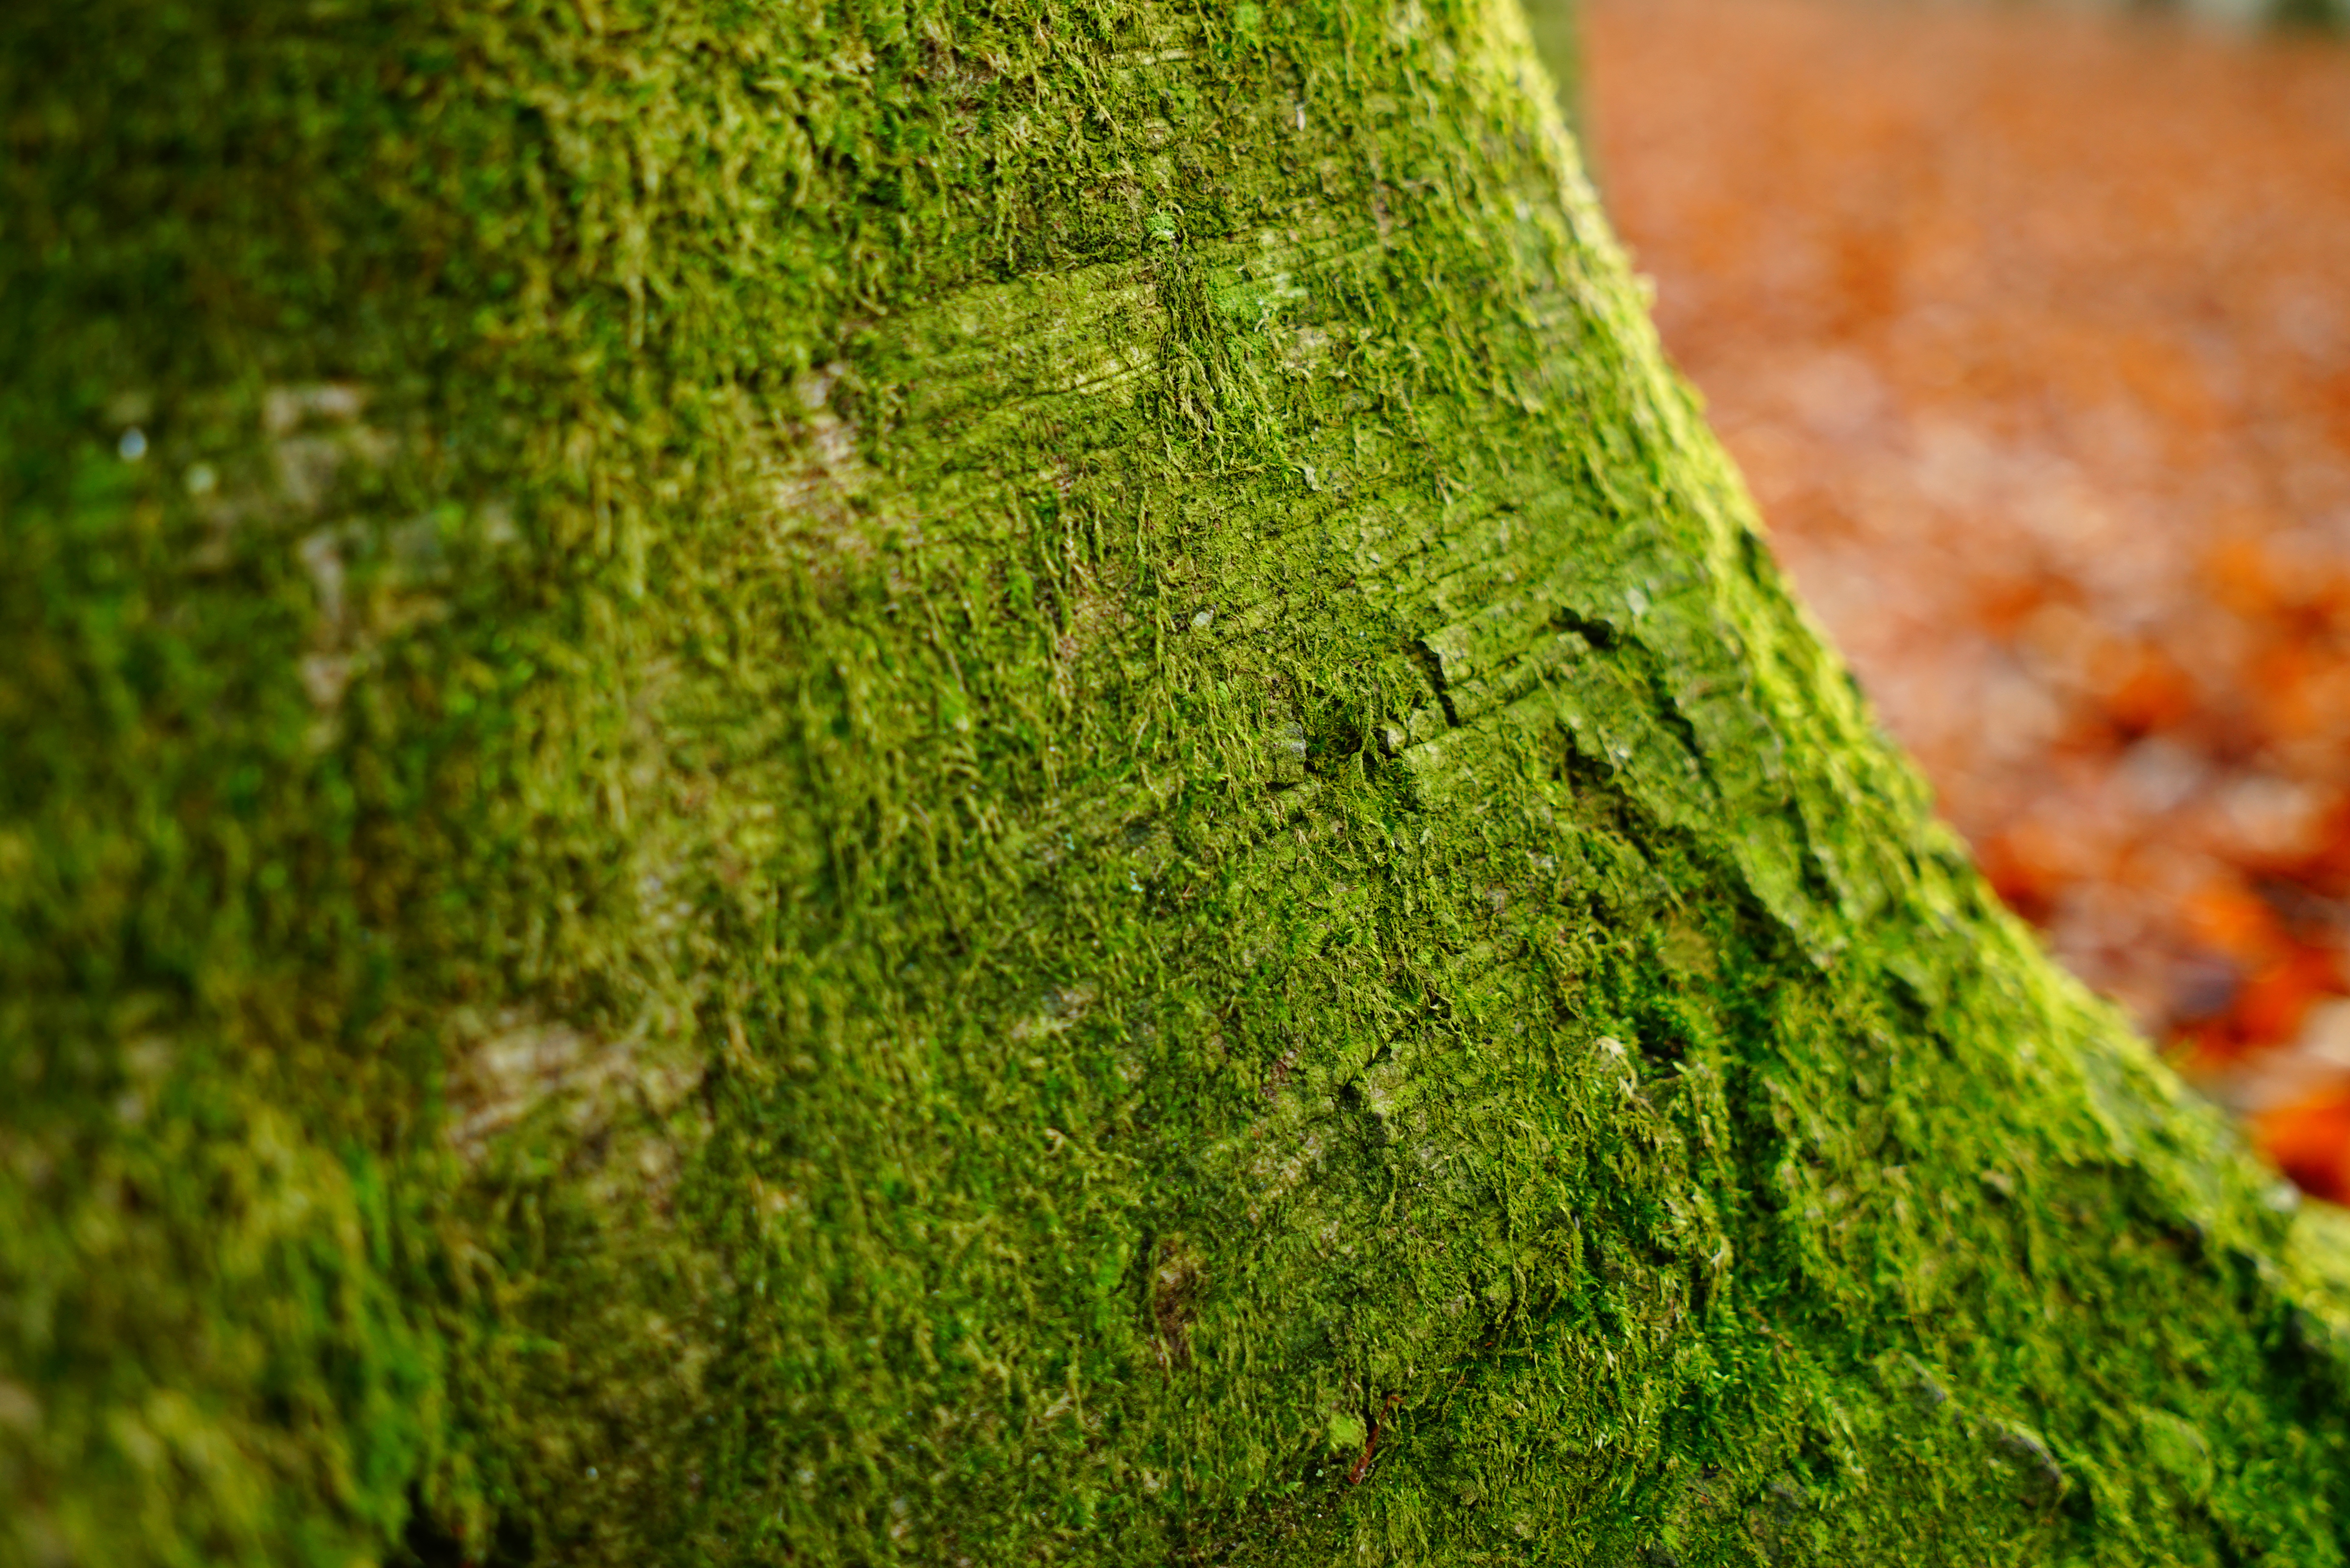
tree, nature, forest, grass, branch, plant, lawn, sunlight, texture, leaf, flower, trunk, old, moss, bark, log, green, autumn, soil, botany, flora, close up, deciduous tree, tribe, leaves, deciduous, woodland, beech, macro photography, booking master, natural environment, plant stem, woody plant, land plant, non vascular land plant